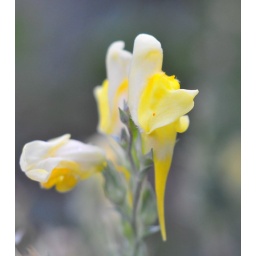
These little yellow picture flowers are all over the trails.